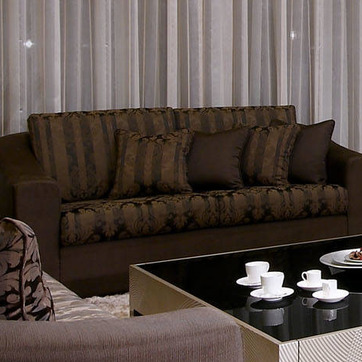
Material: fabric